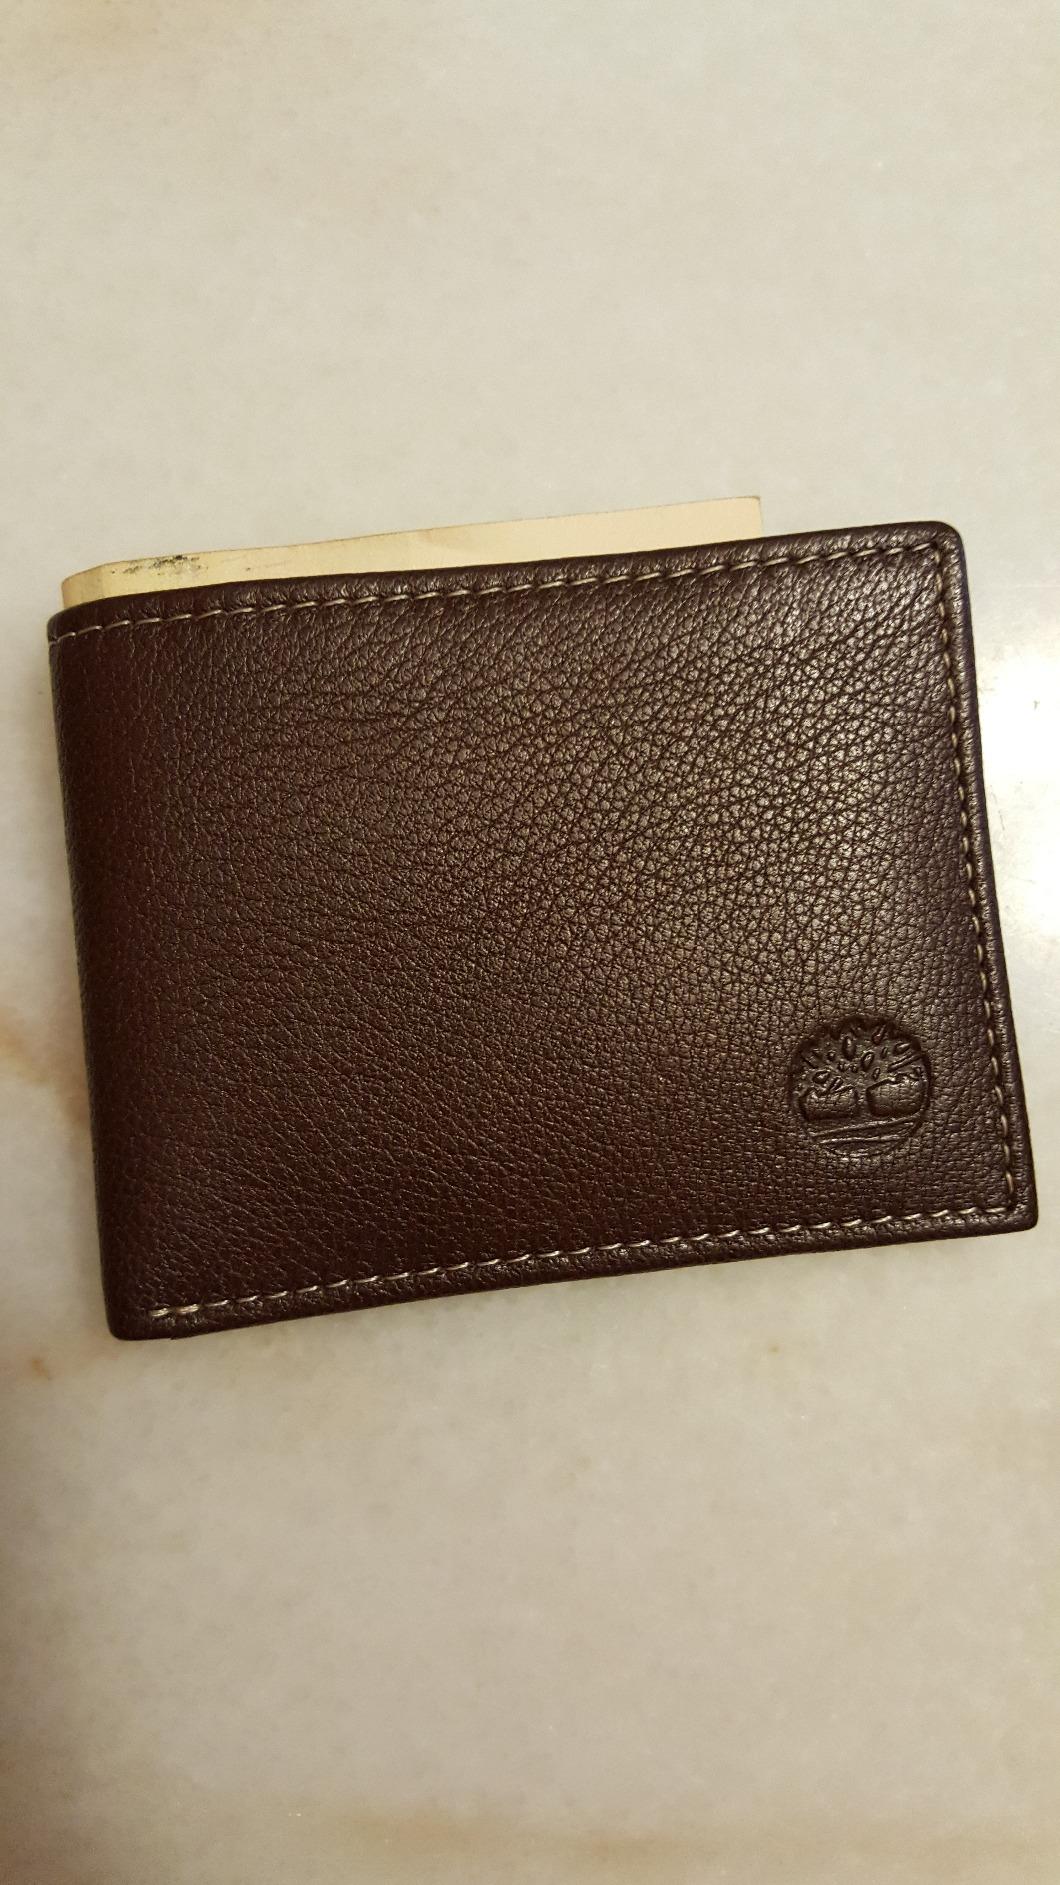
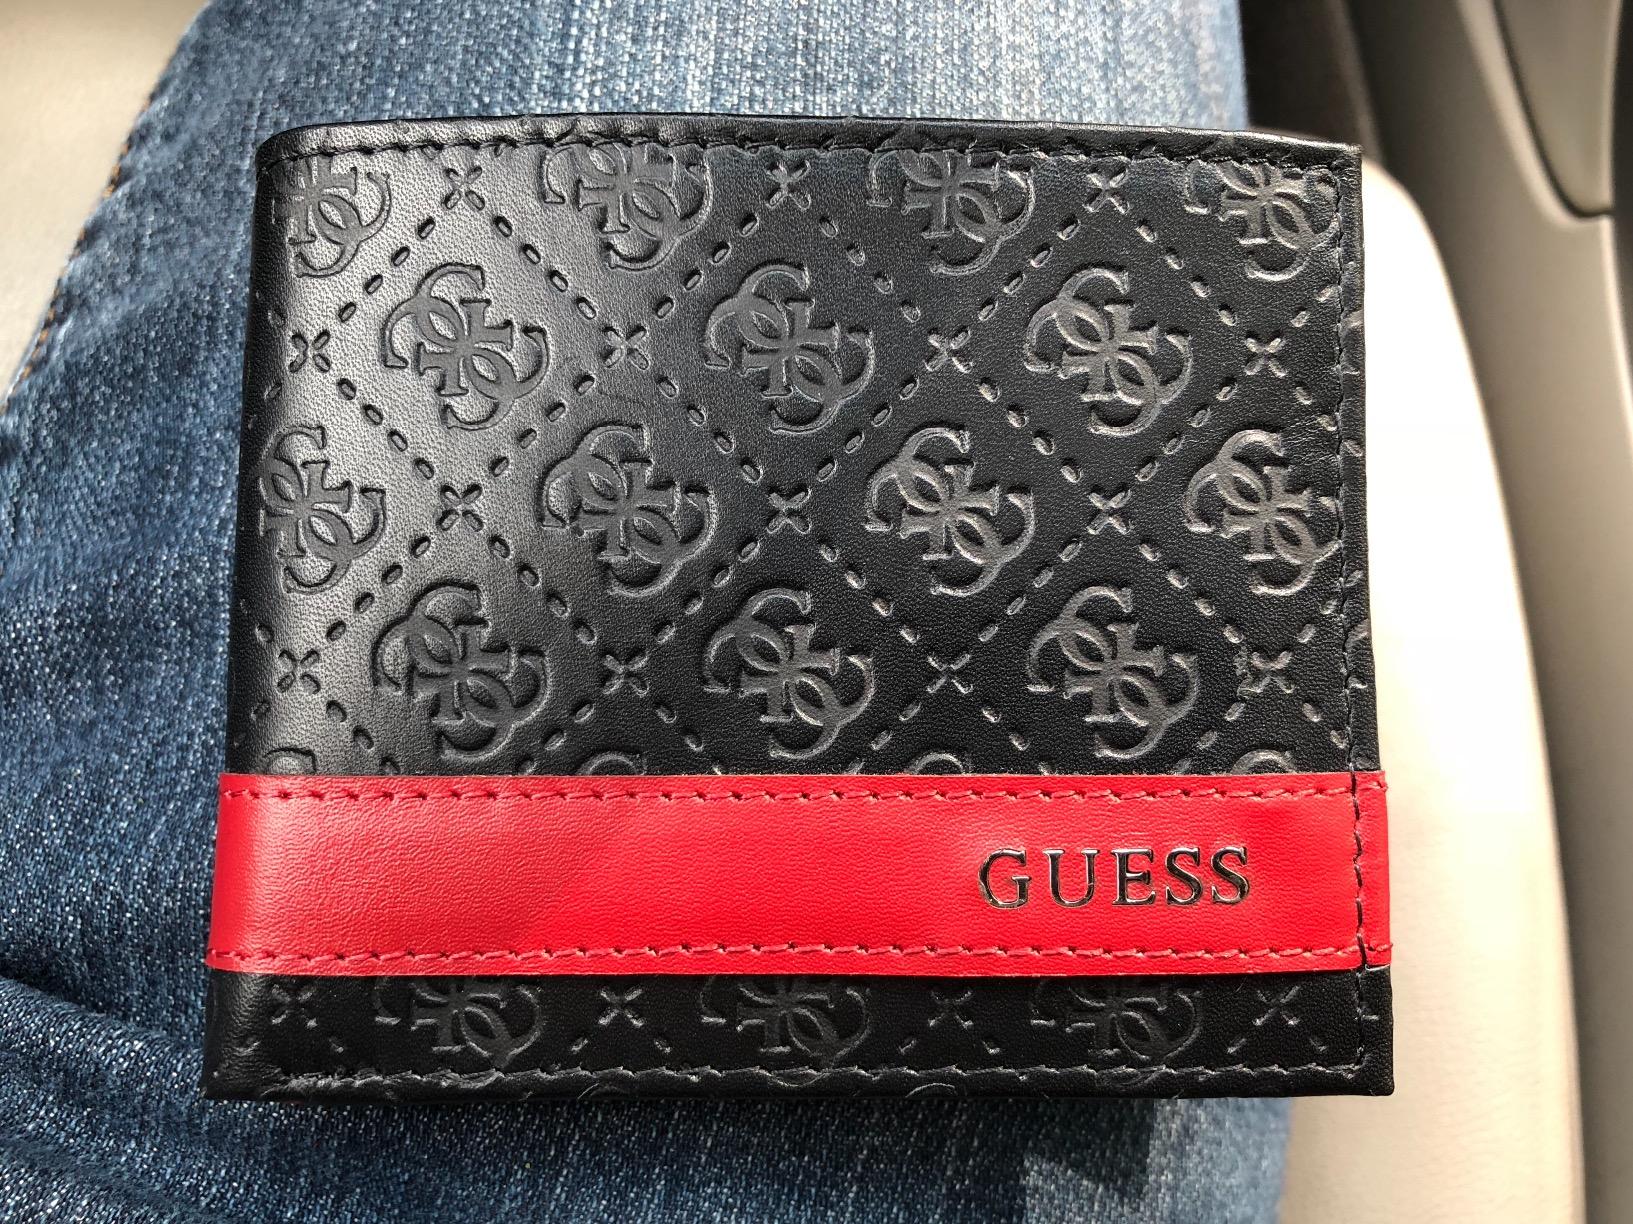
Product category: accessories_wallet
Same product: no